Montreal Expos

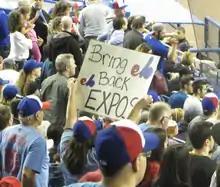
A fan holds a sign that reads "BRING BACK EXPOS".

John McHale, then president of the Expos, was a strong proponent of adding a second Canadian Major League team, in Toronto. The Expos remained Canada's most popular team until their mid-1980s downturn coincided with the Blue Jays' rise, culminating in the Jays' first American League East division championship, in 1985. At the same time, the Blue Jays grew perturbed that the Expos were able to air their games in several markets in southern Ontario—such as Windsor, Belleville, and Toronto itself. The Jays lobbied MLB to designate southern Ontario as their exclusive home television territory. Bronfman opposed the request, as he feared that shutting the Expos out of Canada's largest and most lucrative television market would limit the team's fan base. As a part of the territorial changes, MLB allowed the Expos to air 15 games in the Jays' television market for free, and purchase the rights to air additional games. For the remainder of their existence, the Expos only had full broadcast rights in Quebec and Atlantic Canada. The loss of viewership in southern Ontario diminished the Expos' ability to attract sponsors and corporate partners. Indeed, Keri later wrote that the Expos miscalculated when they considered the Blue Jays an ally rather than a potential threat, and missed a chance to cement their right to air their games across Canada. Keri added that the loss of this revenue stream, along with "many other poor business decisions" over the years, made it difficult for the Expos to be viable in Montreal. Longtime Expos play-by-play broadcaster Dave Van Horne later argued that the loss of badly-needed corporate support "really started a long, downward spiral" for the team.